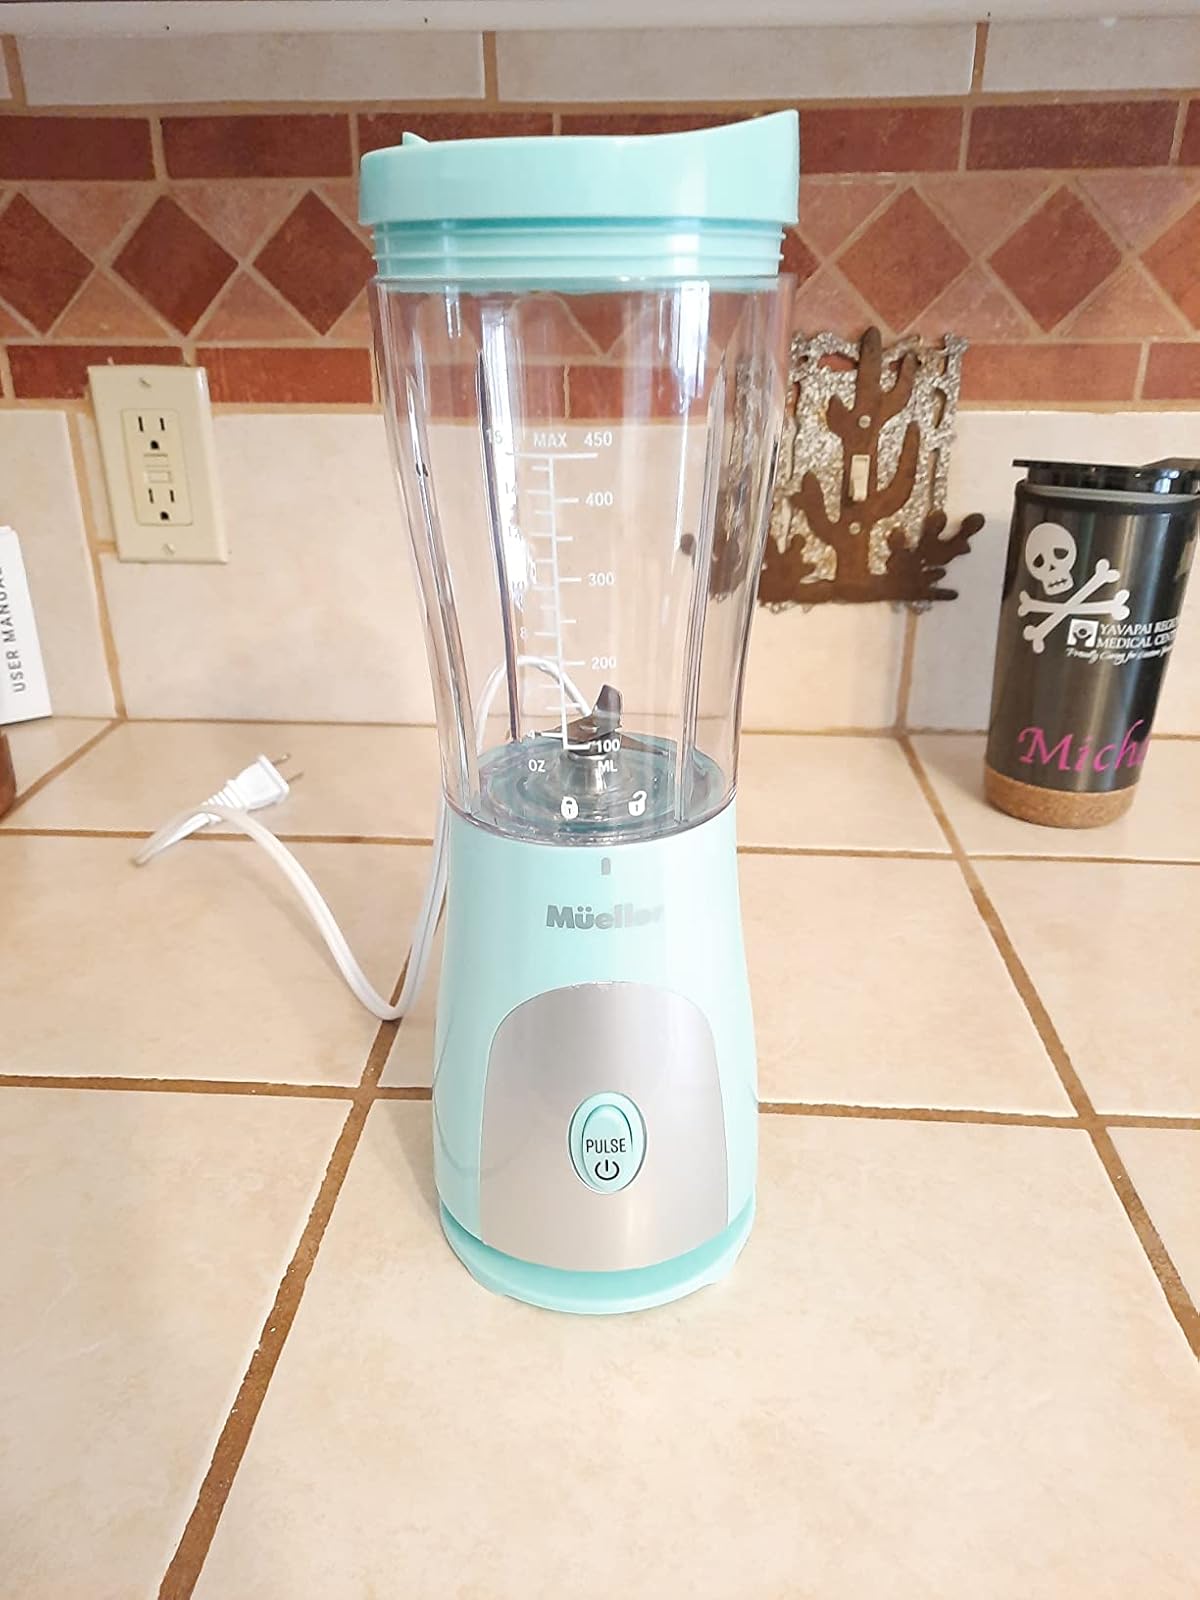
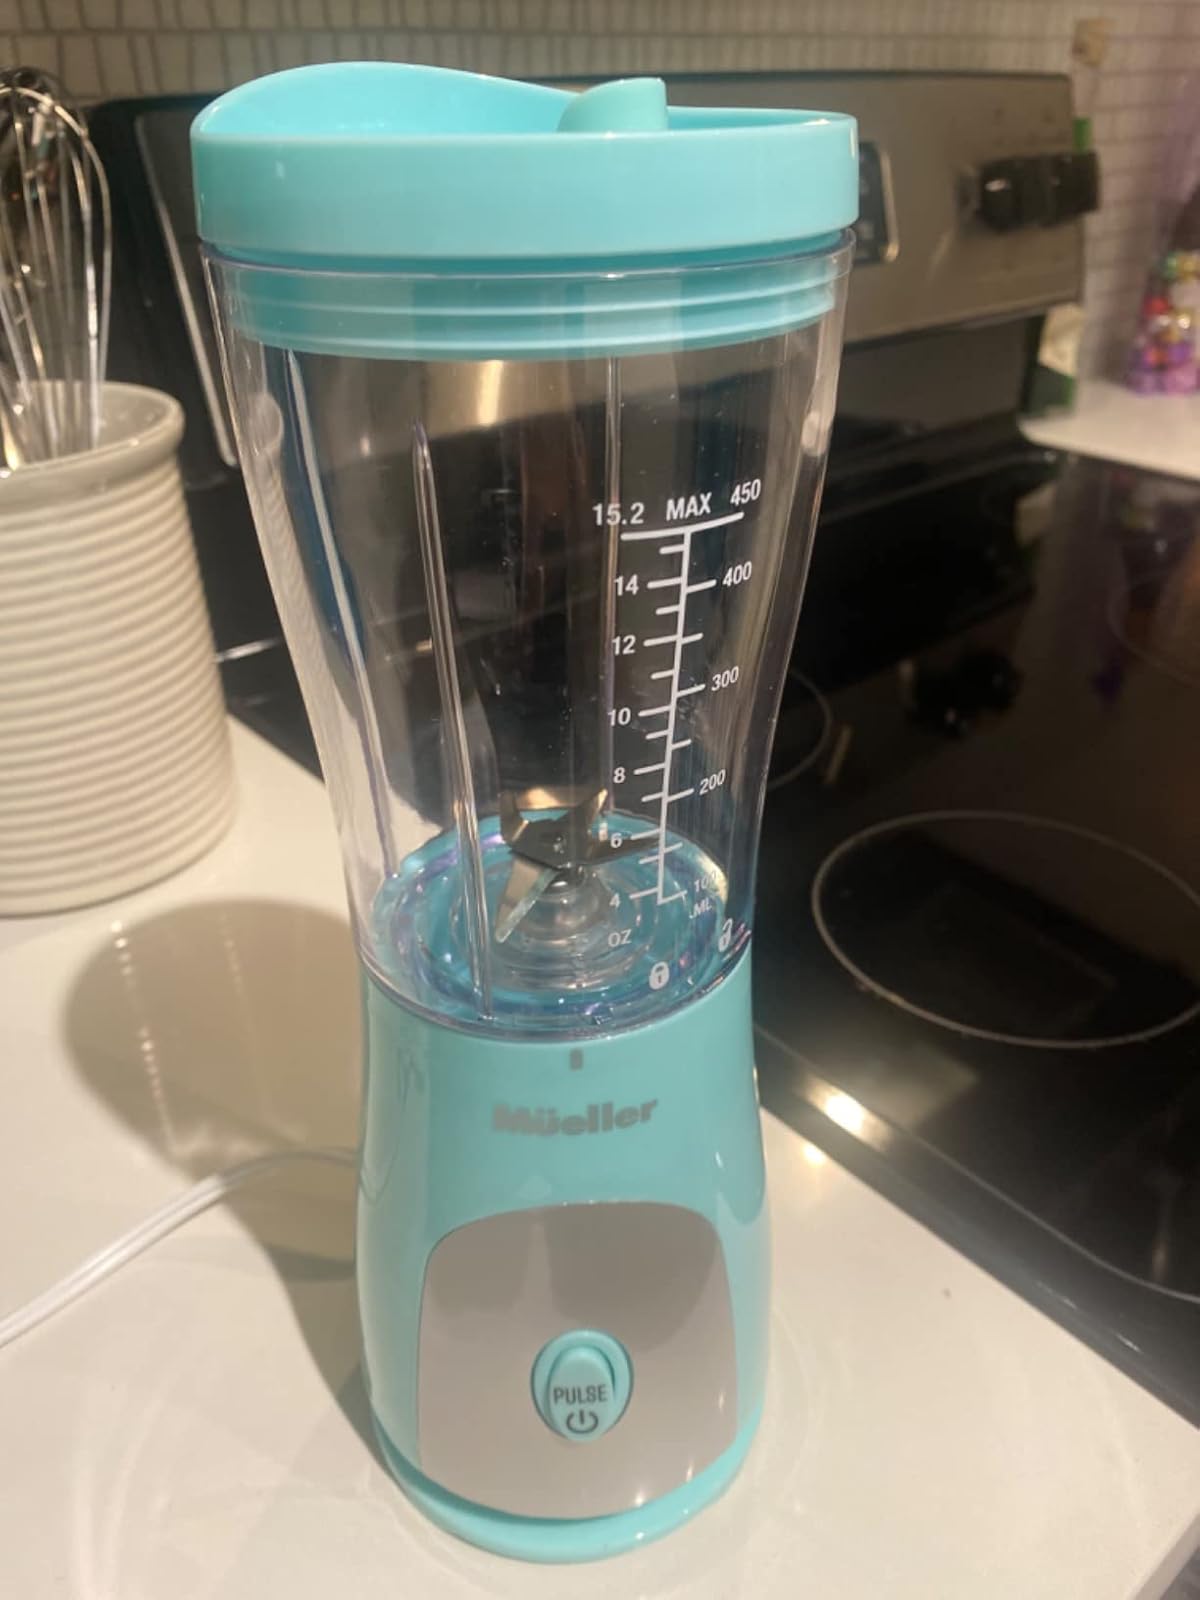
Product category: items_blender
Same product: yes